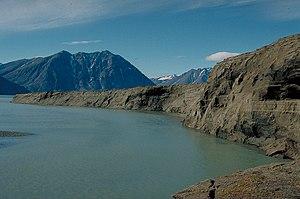
Le parc national du Nord-Est du Groenland est le plus grand parc national au monde et le seul au Groenland. La surface occupée sur quelque 972 000 km² dans le Nord-Est de l'île représente 44,85 % du territoire de cette dernière.